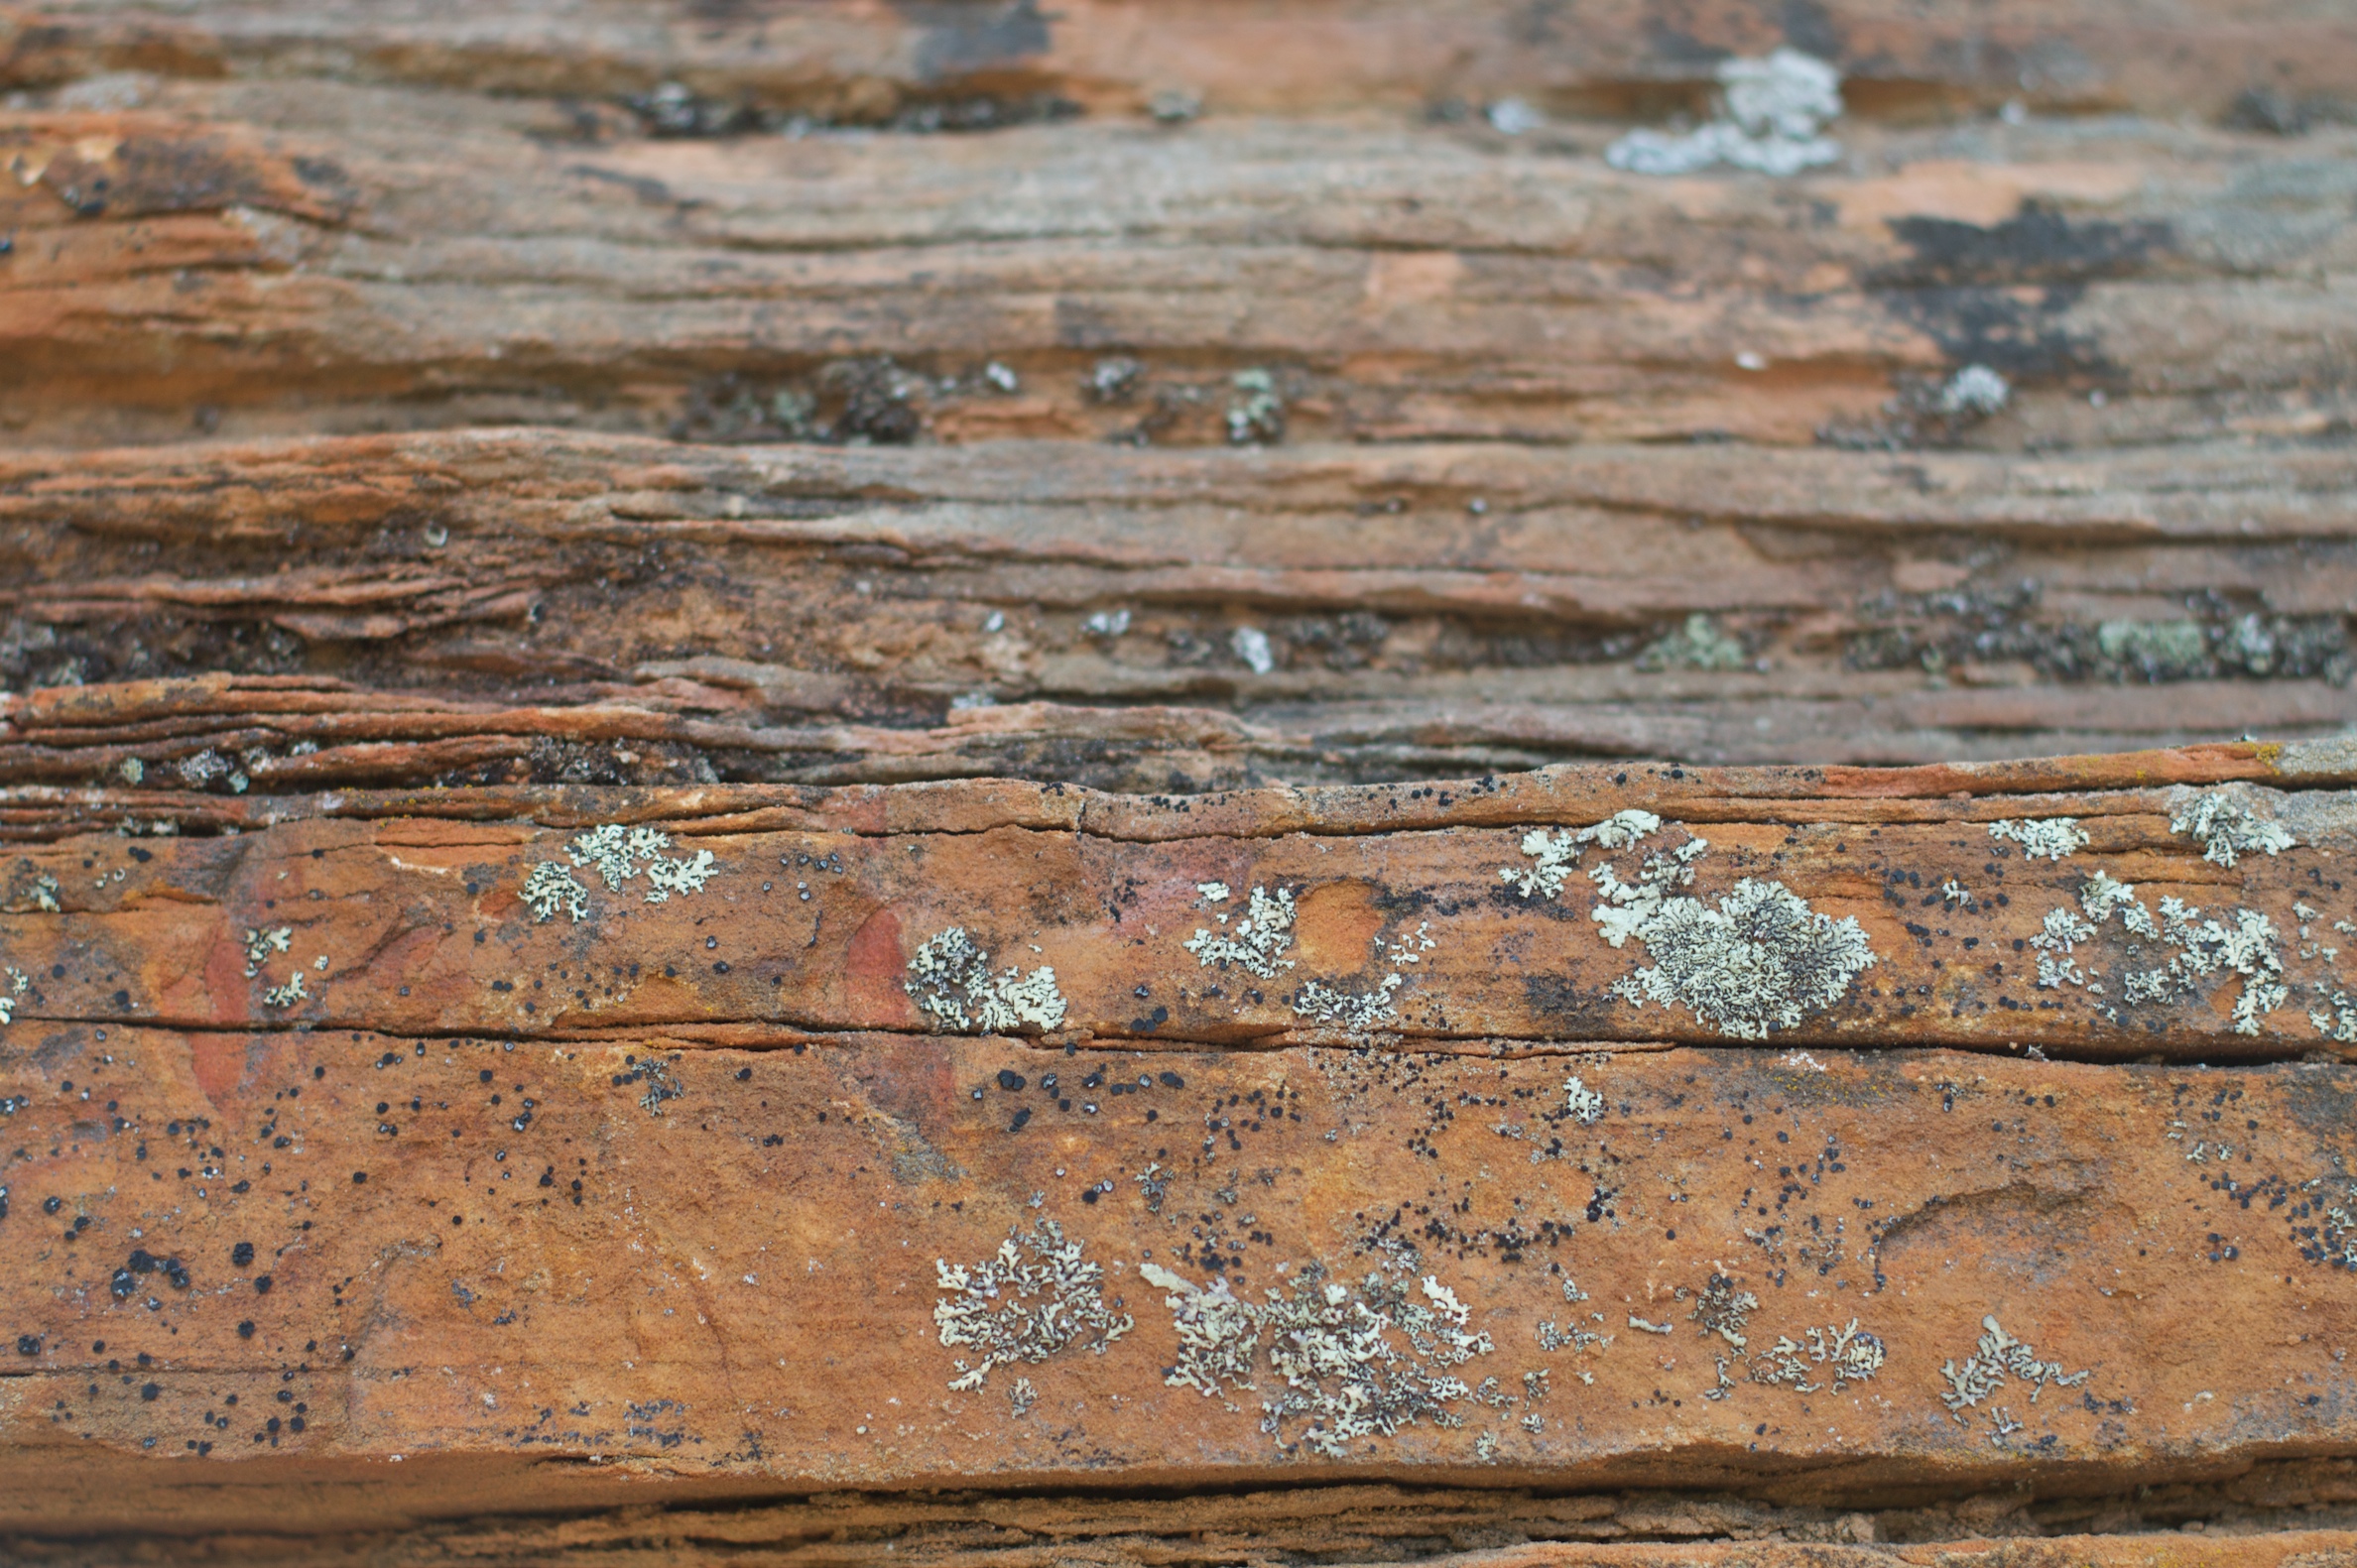
wood, hiking, texture, plank, floor, trunk, wall, soil, lumber, material, hardwood, mogollonrim, patterns4judy, flooring, wood flooring, wood stain